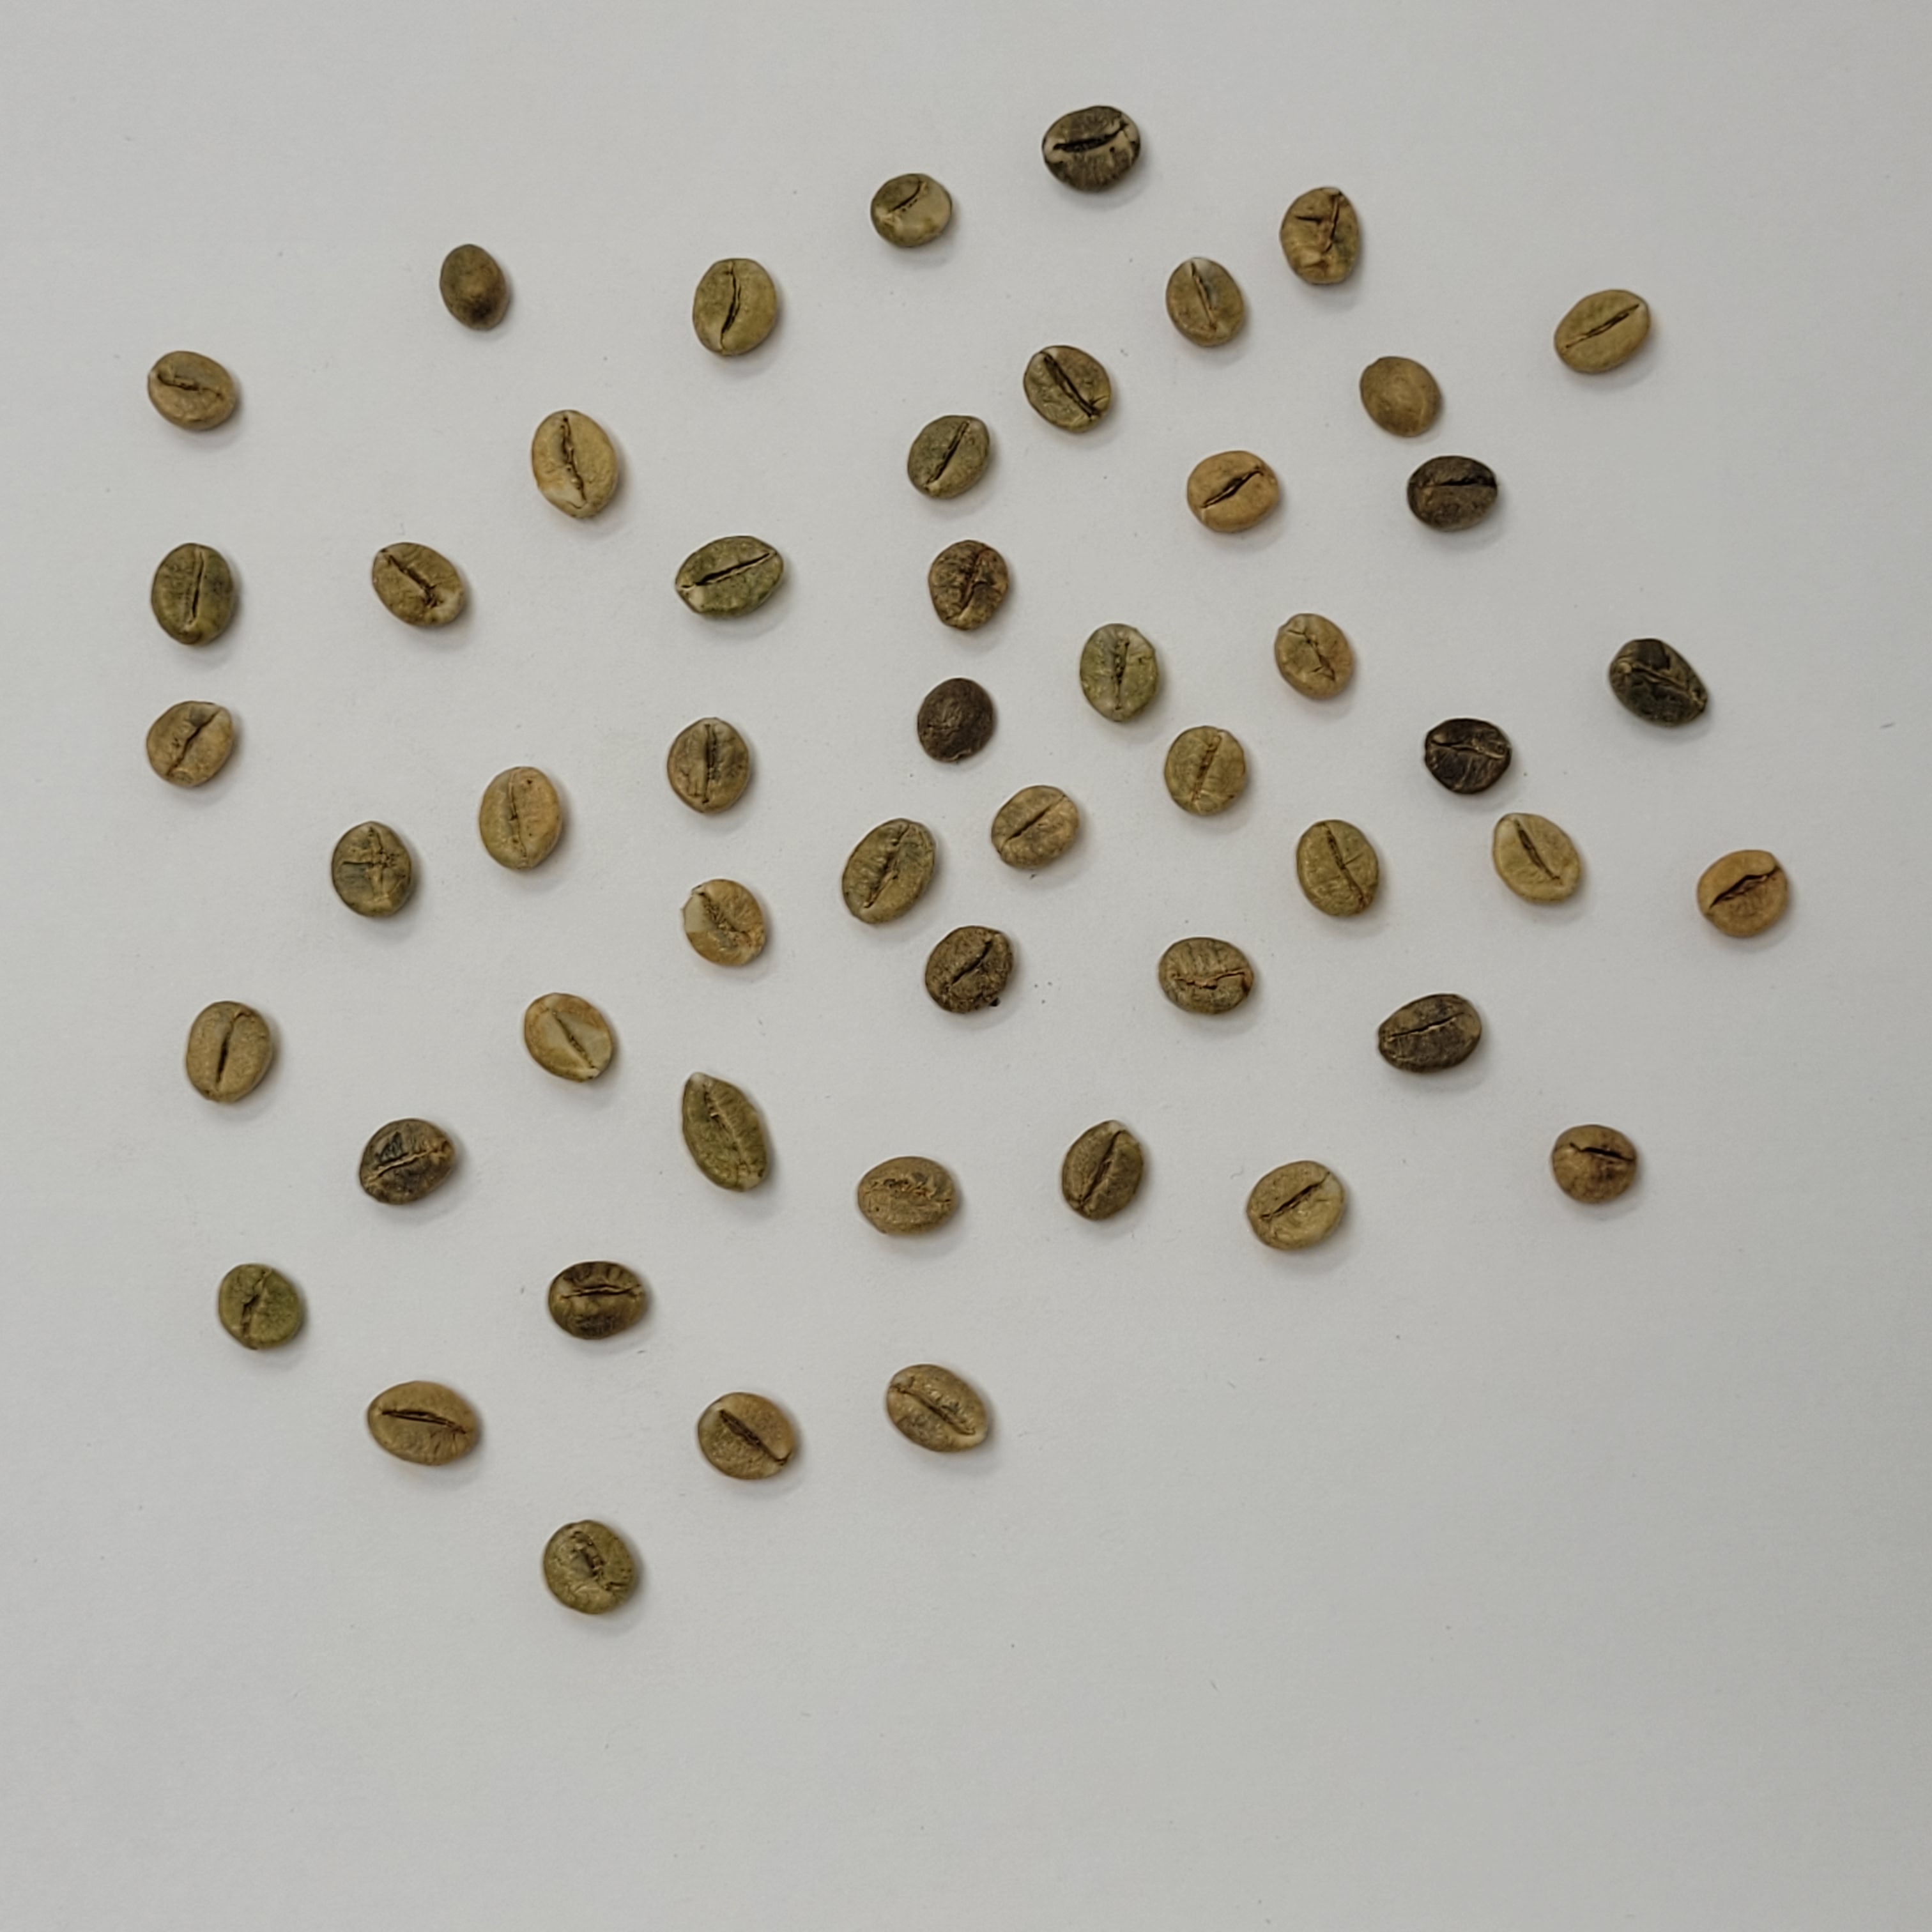
Coffee bean quality grade: A